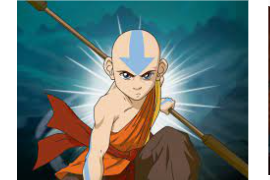
Portrait style: Cartoon Portrait